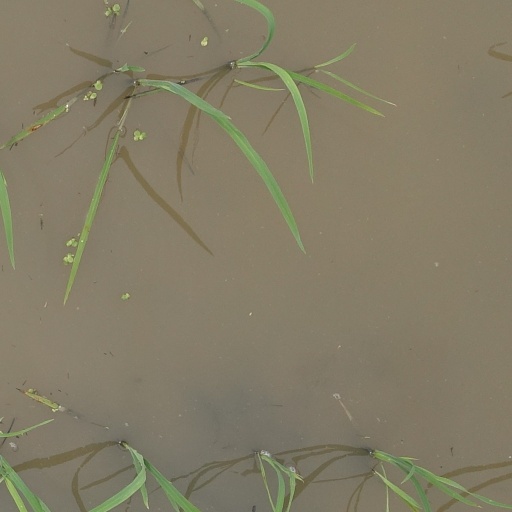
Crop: rice